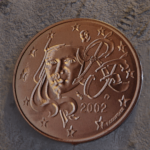
Coin value: 5cents
Country: fr
Edition: standard